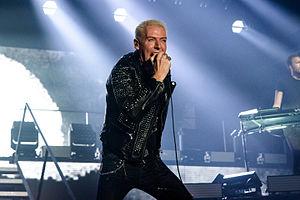
Scooter est un groupe de techno allemand, originaire de Hambourg. Le groupe dénombre plus de 30 millions d'exemplaires vendus et plus de 80 disques de certification. Scooter est l'un des groupes les plus populaires ayant atteint les classements musicaux. Le groupe se compose actuellement de H.P. Baxxter, Sebastian Schilde et Michael Simon. Bien que les premières chansons du groupe soient axées hard trance, Scooter s'est également essayé dans d'autres genres musicaux dérivés de la dance comme le hardstyle, le jumpstyle, occasionnellement le hip-hop, le hard rock, la house et le dubstep.